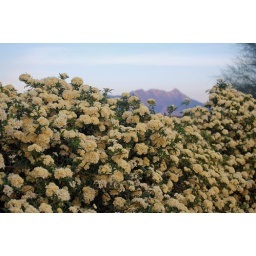
A wall of roses in my backyard.